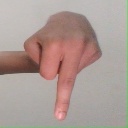
अक्षर: प